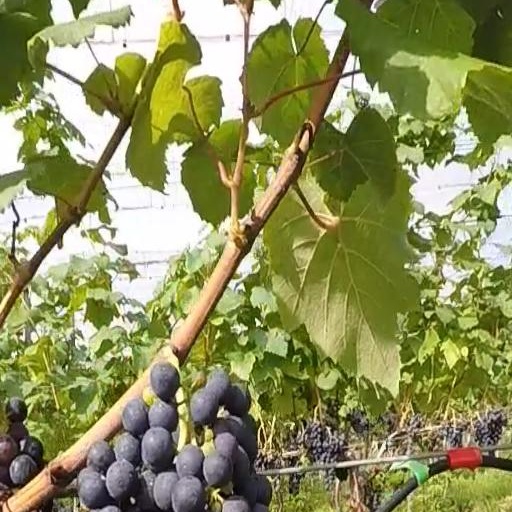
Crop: grape